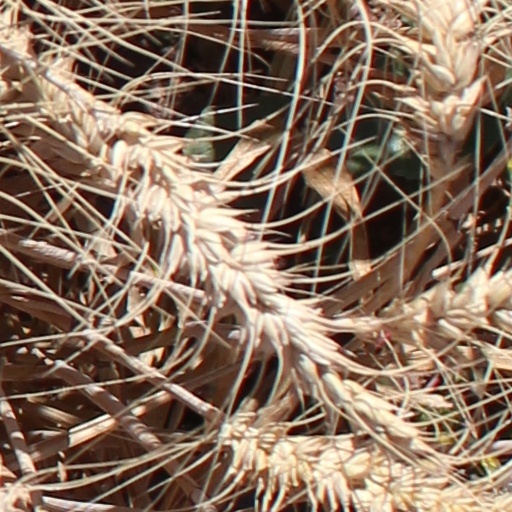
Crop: wheat